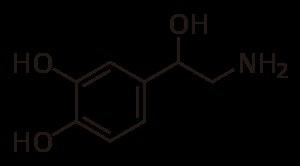
Dans le système nerveux autonome, les fibres partant du ganglion jusqu'à l'organe effecteur sont appelées fibres postganglionnaires.